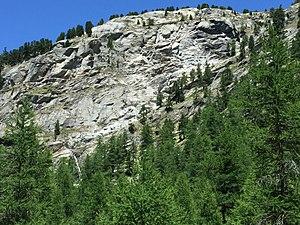
Les dents d'Ambin sont assises sur un socle cristallin compact, fait de roches fortement métamorphosées et jeunes
Les dents d'Ambin sont une montagne de 3 372 mètres d'altitude appartenant au chaînon d'Ambin, dans le massif du Mont-Cenis. Elle se situe entièrement en territoire français, non loin de la frontière avec l'Italie.